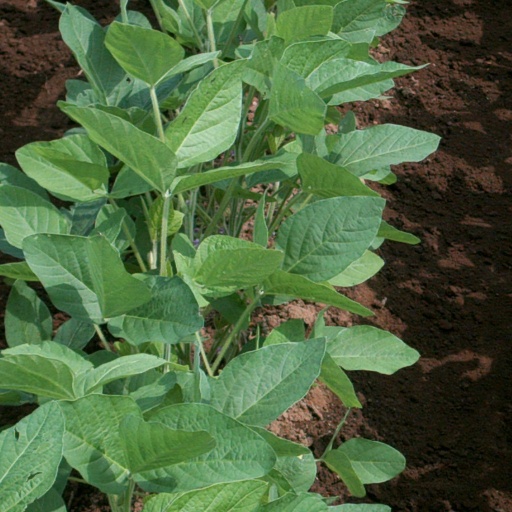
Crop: soybean